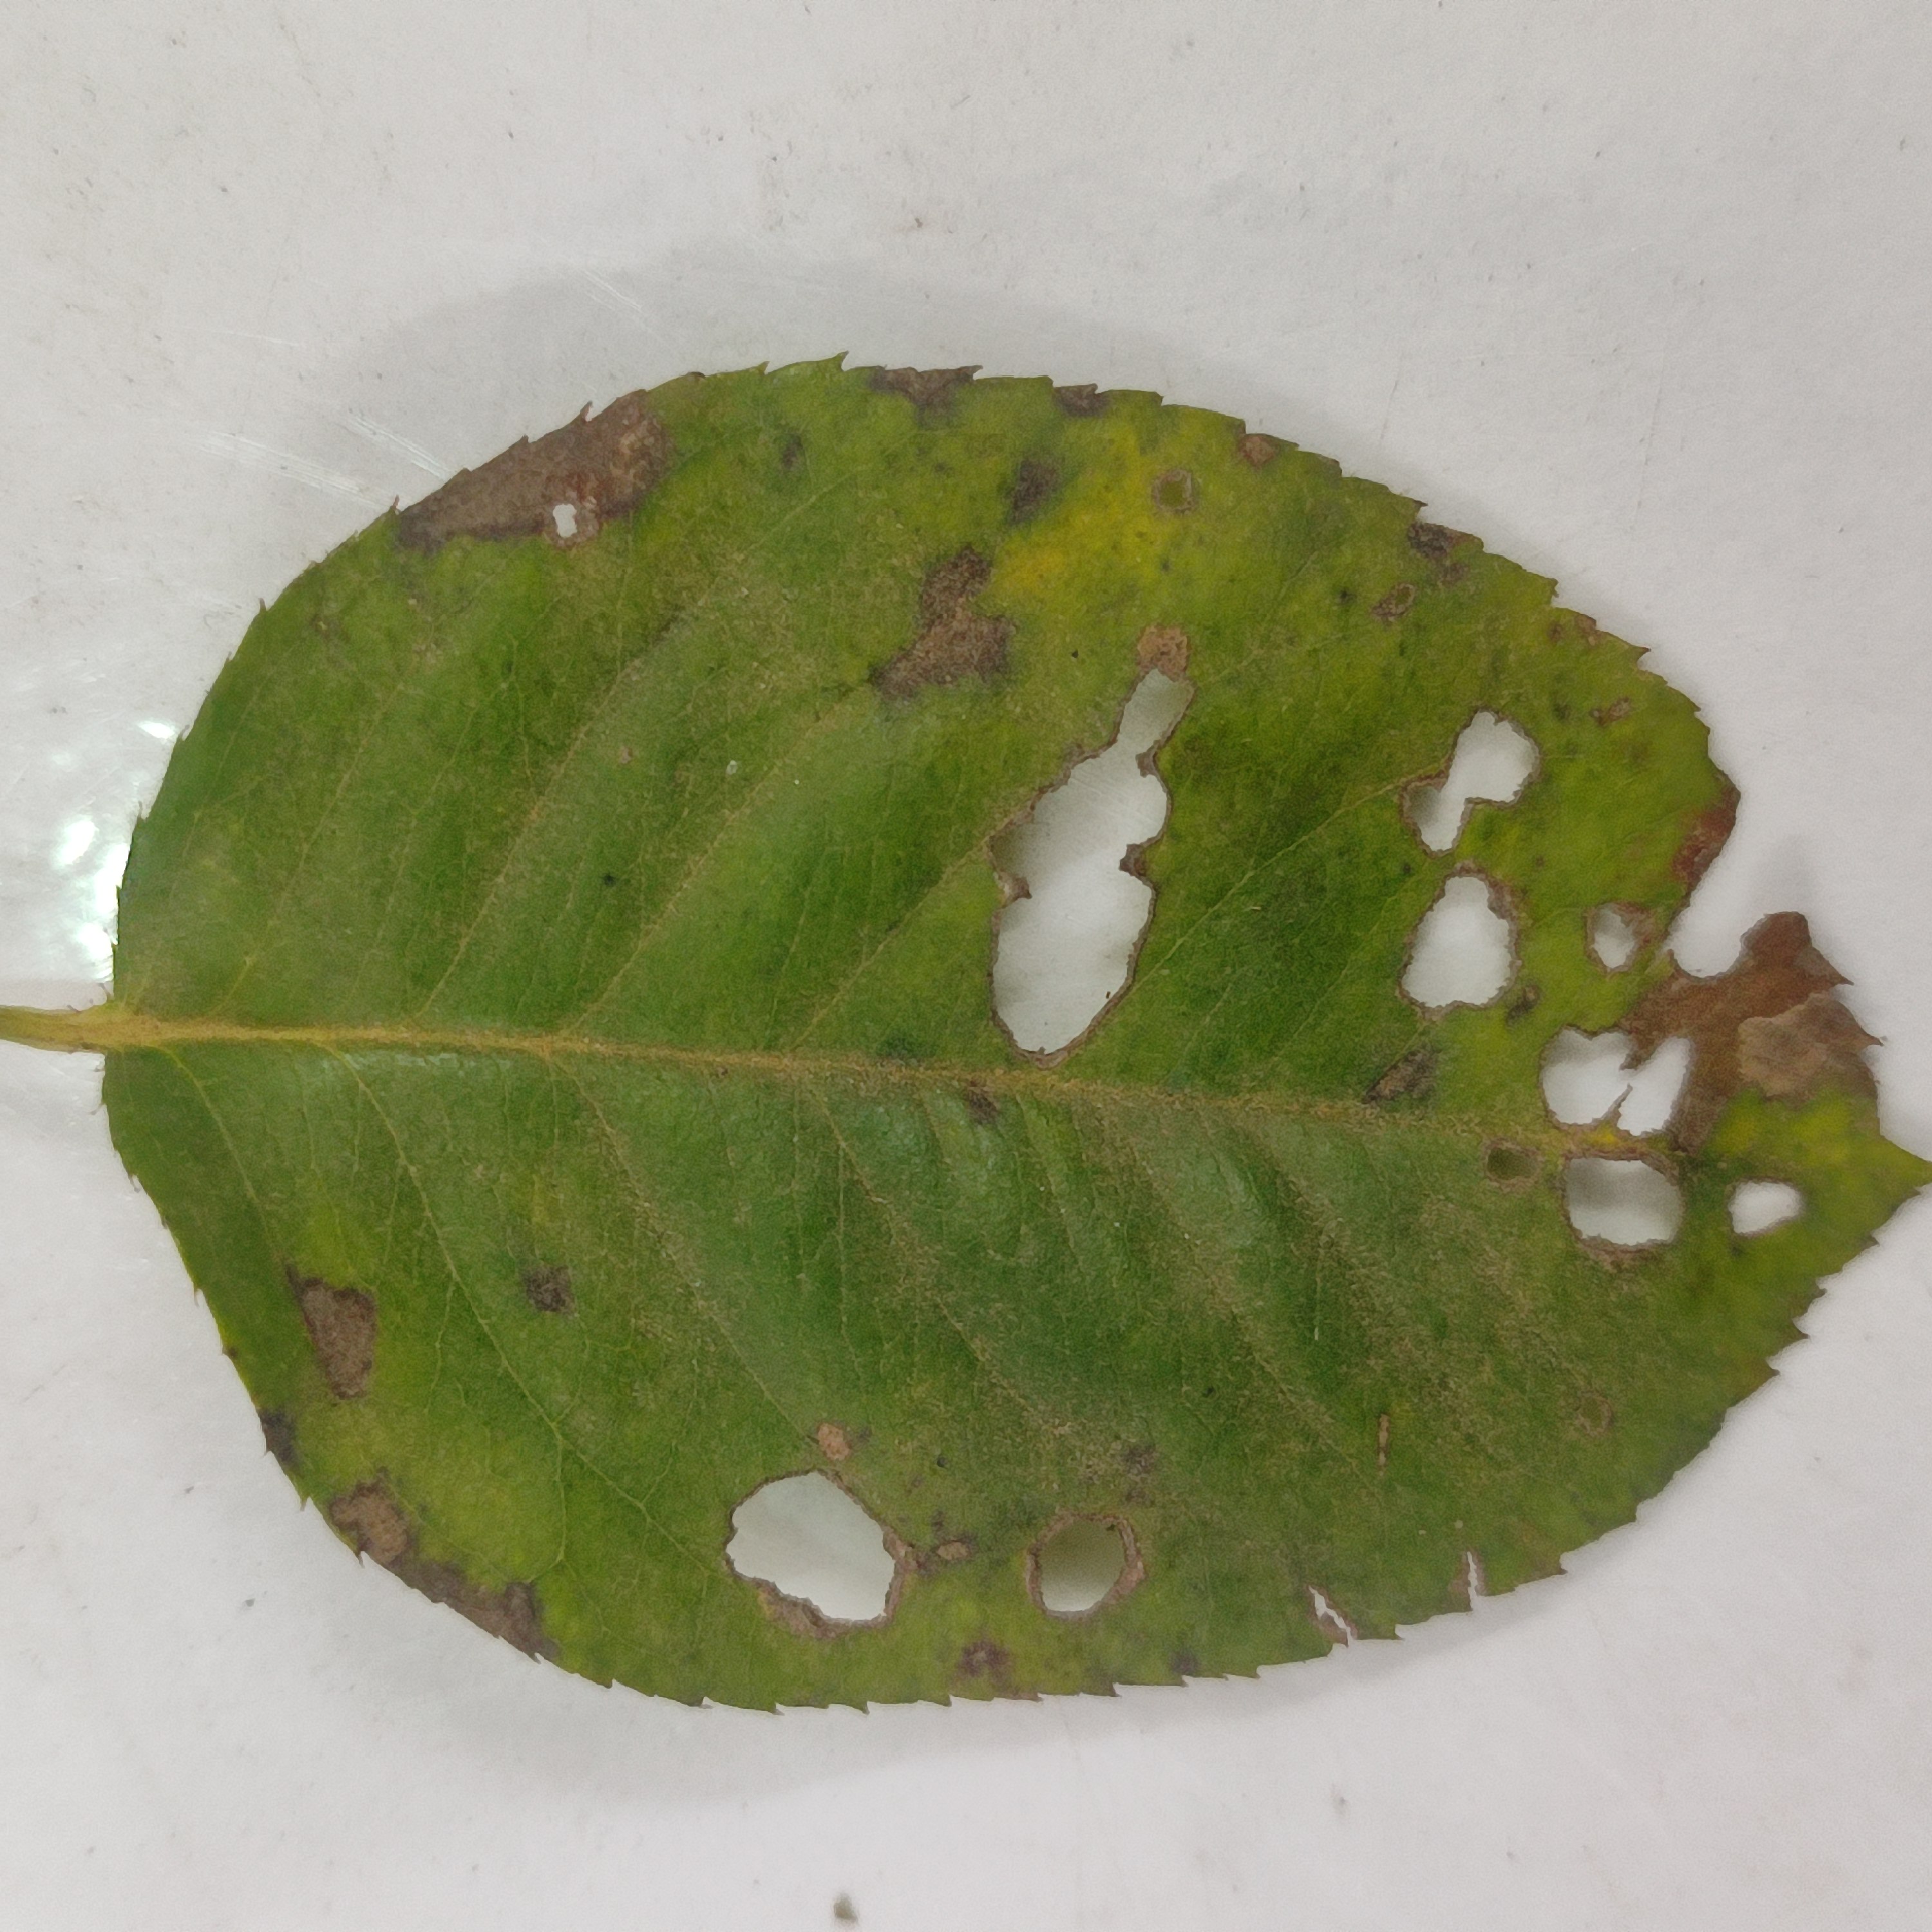
Label: Insect Hole